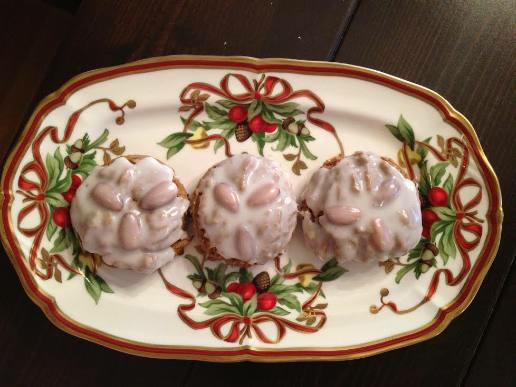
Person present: No